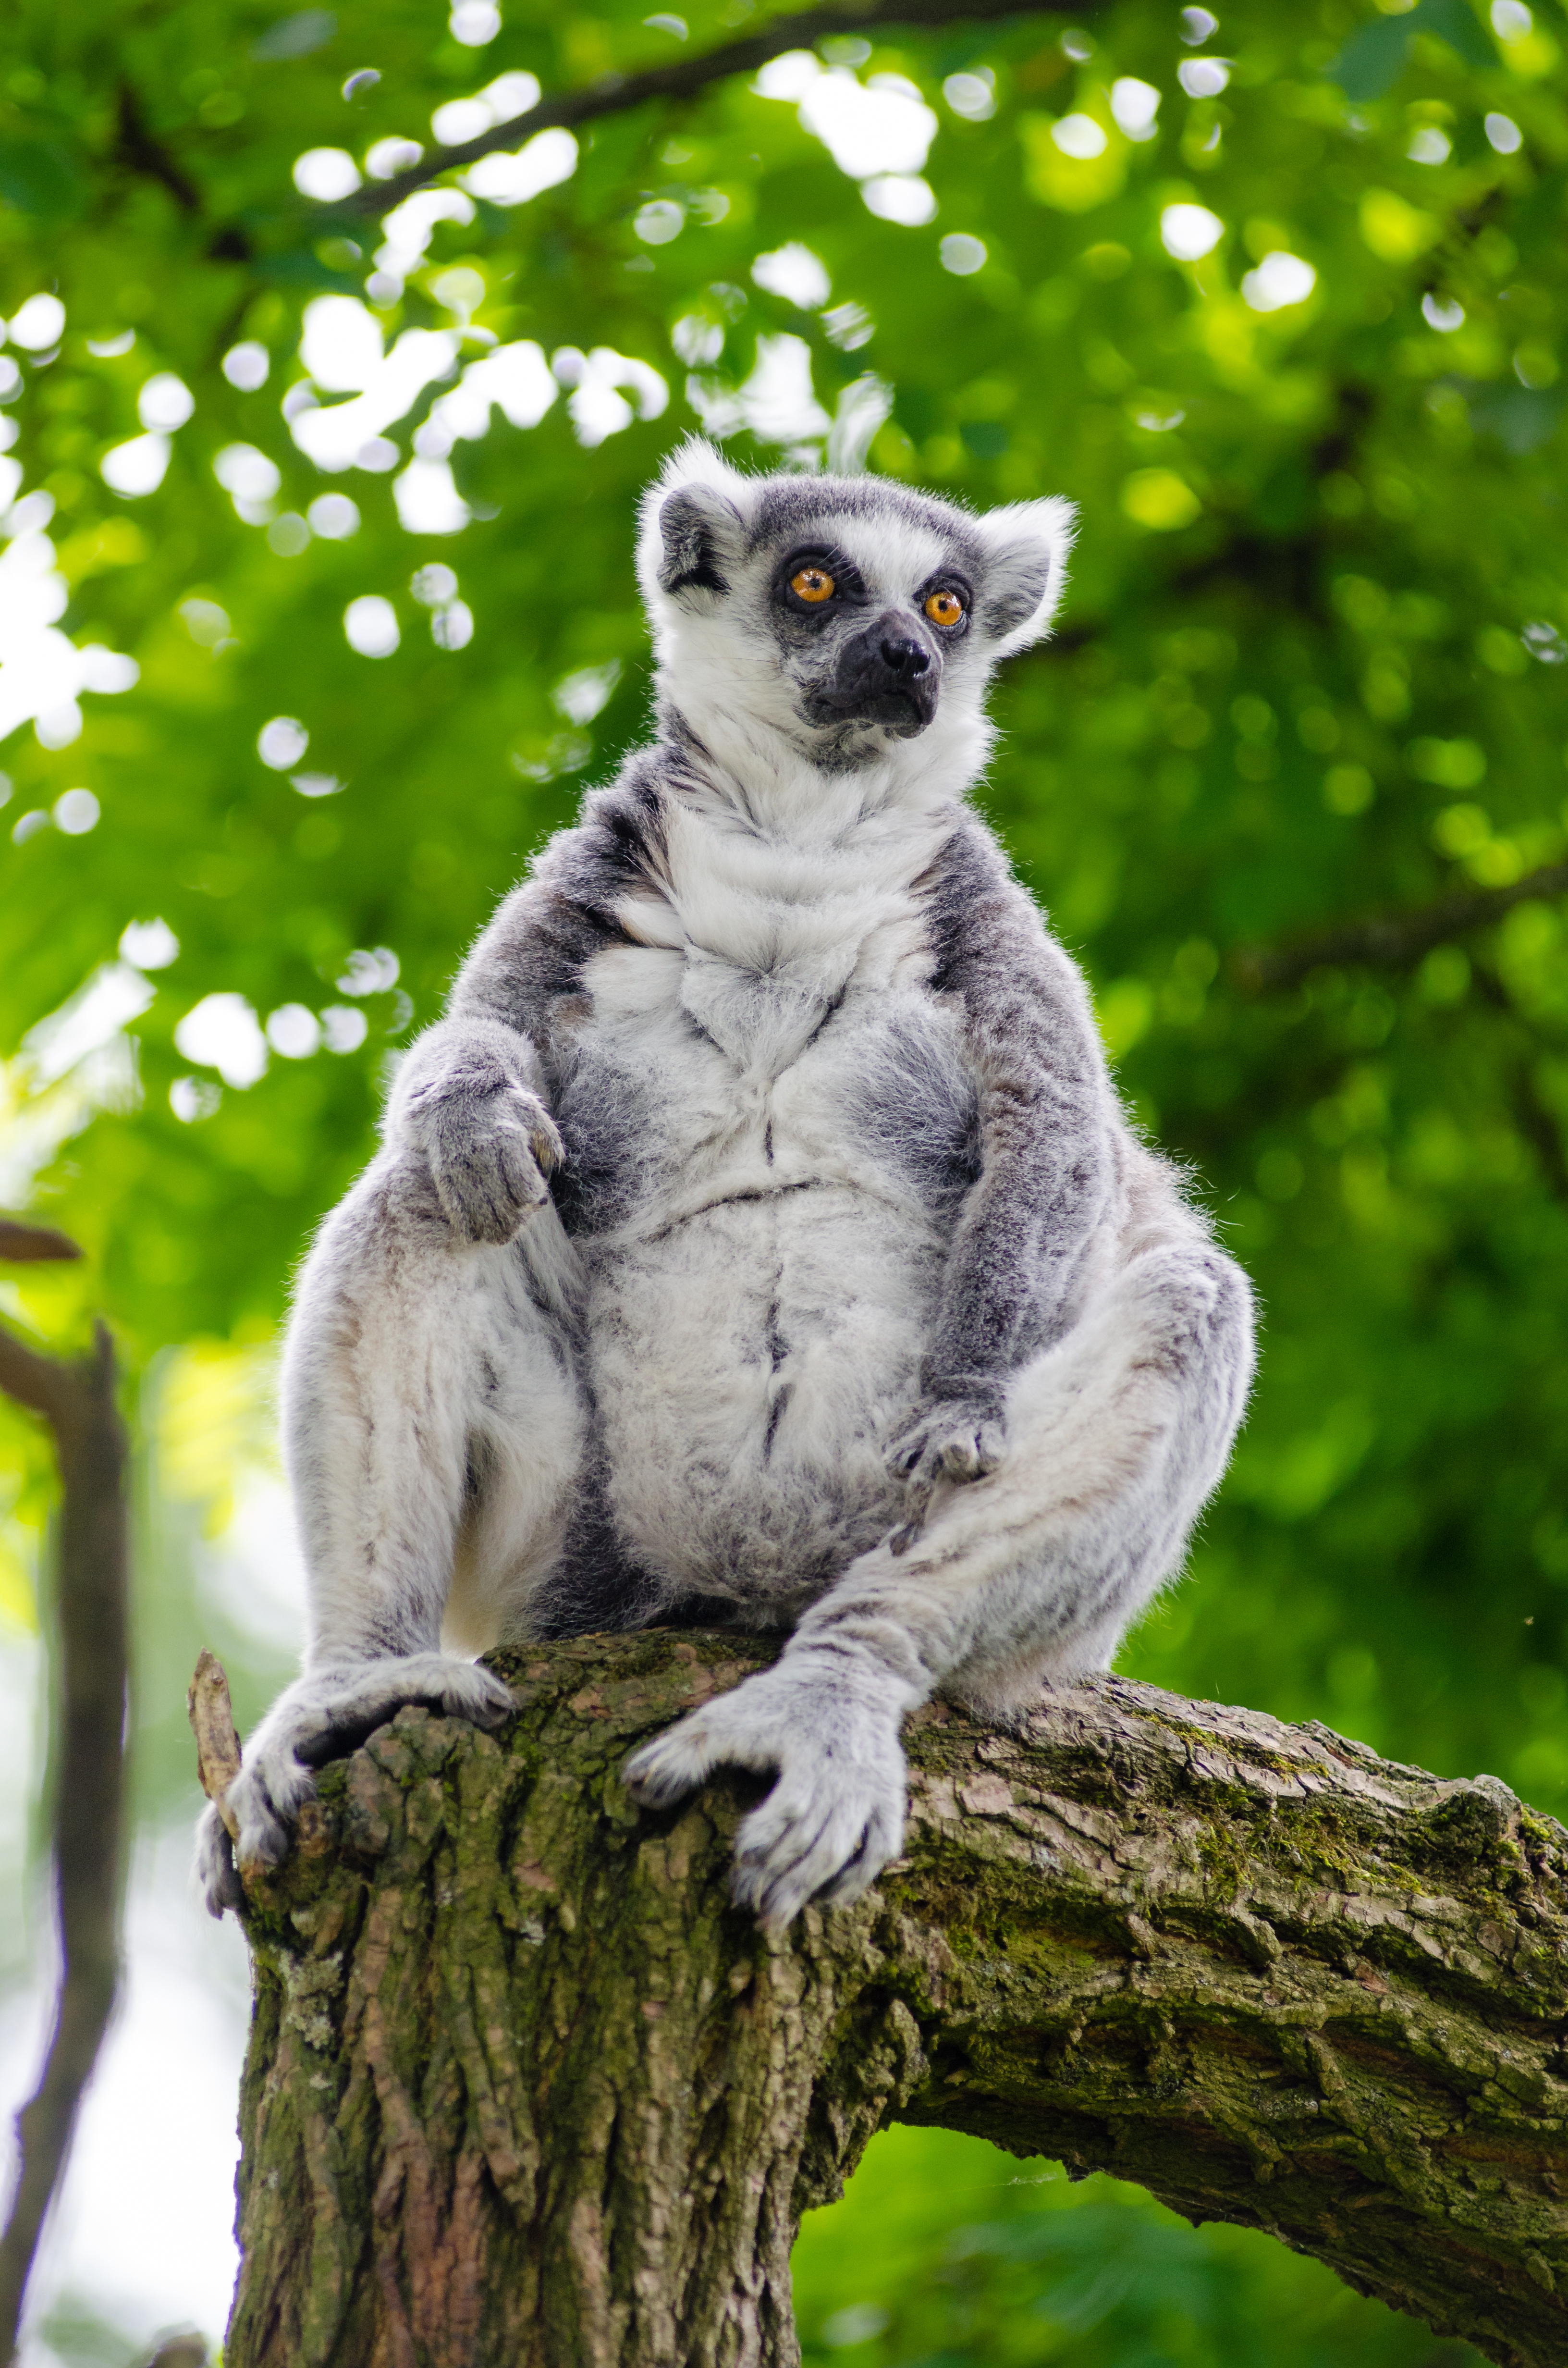
nature, branch, animal, wildlife, zoo, mammal, fauna, primate, madagascar, vertebrate, lemur